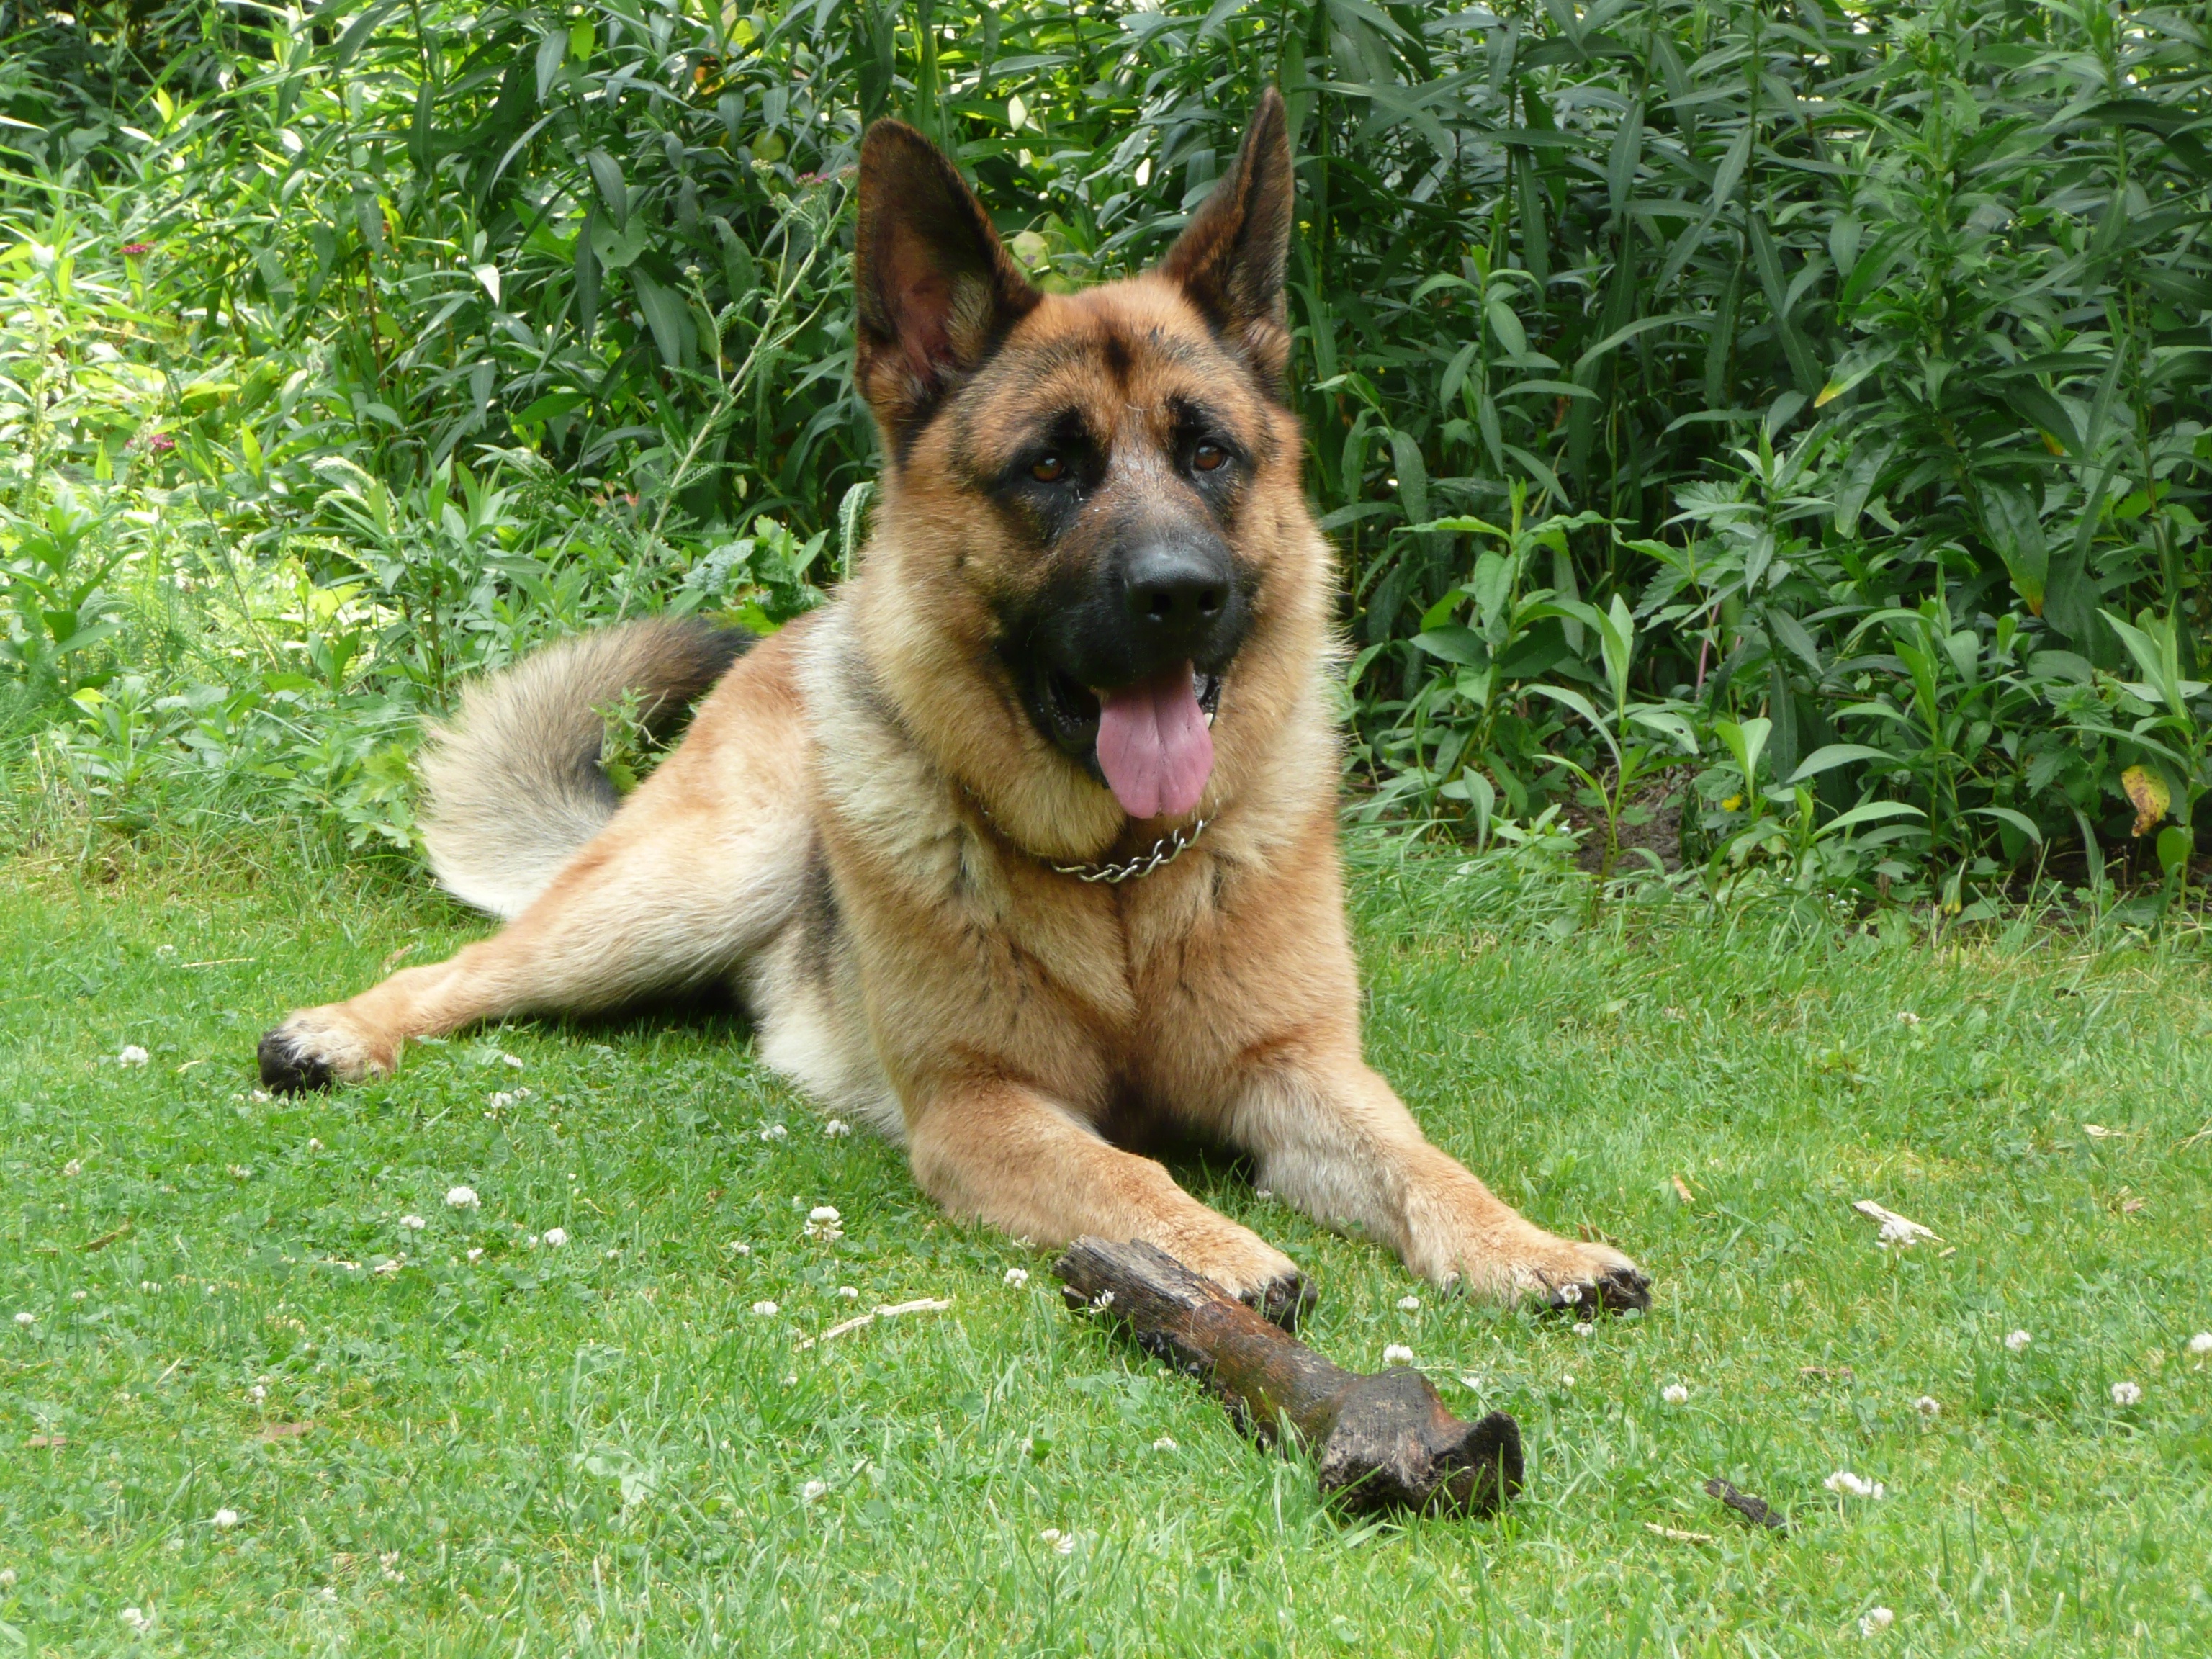
dog, mammal, german shepherd, vertebrate, lying, dog breed, stick, old german shepherd dog, belgian shepherd malinois, leonberger, dog like mammal, saarloos wolfdog, wolfdog, carnivoran, dog breed group, dog crossbreeds, shiloh shepherd dog, norwegian elkhound, caucasian shepherd dog, east european shepherd, eurasier, german shepherd dog, tervuren